Aquamarine (film)

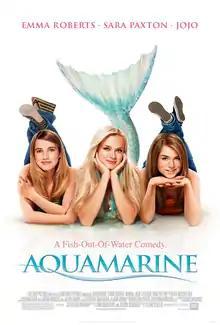
Theatrical release poster

Aquamarine is a 2006 American teen fantasy romantic comedy film directed by Elizabeth Allen (in her feature film directorial debut), loosely based on the 2001 young adult novel of the same name by Alice Hoffman. It stars Emma Roberts, Joanna "JoJo" Levesque in her film debut, and Sara Paxton as the eponymous character. The film was released in the United States on March 3, 2006, by 20th Century Fox.